The Adventures of Marco Polo

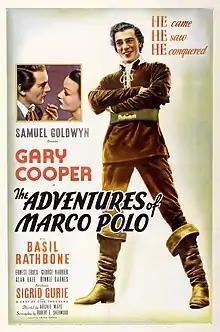
Theatrical release poster by Norman Rockwell

The Adventures of Marco Polo is a 1938 American historical adventure film directed by Archie Mayo and starring Gary Cooper, Sigrid Gurie, and Basil Rathbone. It was one of the most elaborate and costly of Samuel Goldwyn's productions.